List of Army National Guard units with campaign credit for the War of 1812

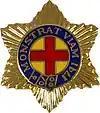
Distinctive Unit Insignia: 211 MP BN

The 972nd Military Police Company traces its history back to the Gloucester Artillery Battery, Battalion of Artillery, 1st Brigade, 2nd Division organized in 1787 in the Massachusetts Militia at Gloucester.